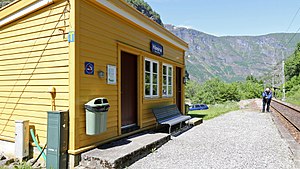
Håreina Station
Håreina Station er en jernbanestation på Flåmsbanen i Norge. Stationen er simpelt udført med en lysegul ventesalsbygning i træ og en kort perron.